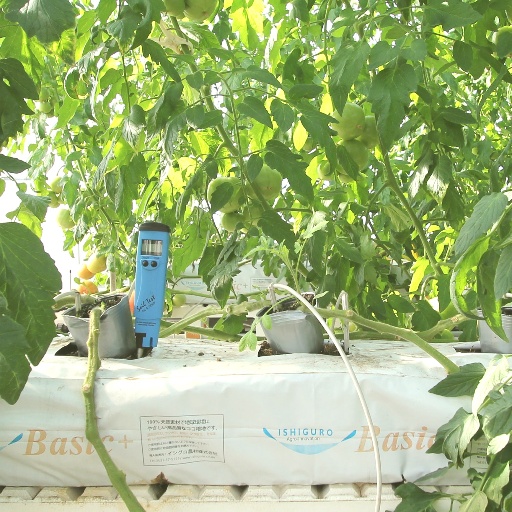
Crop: tomato